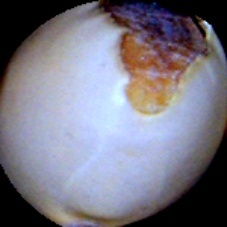
Label: Broken